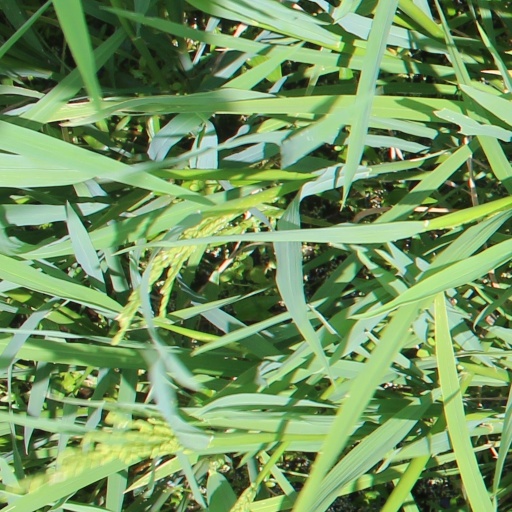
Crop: rice